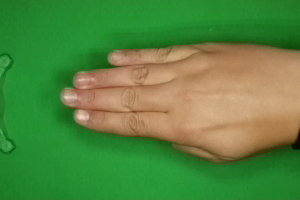
Label: paper